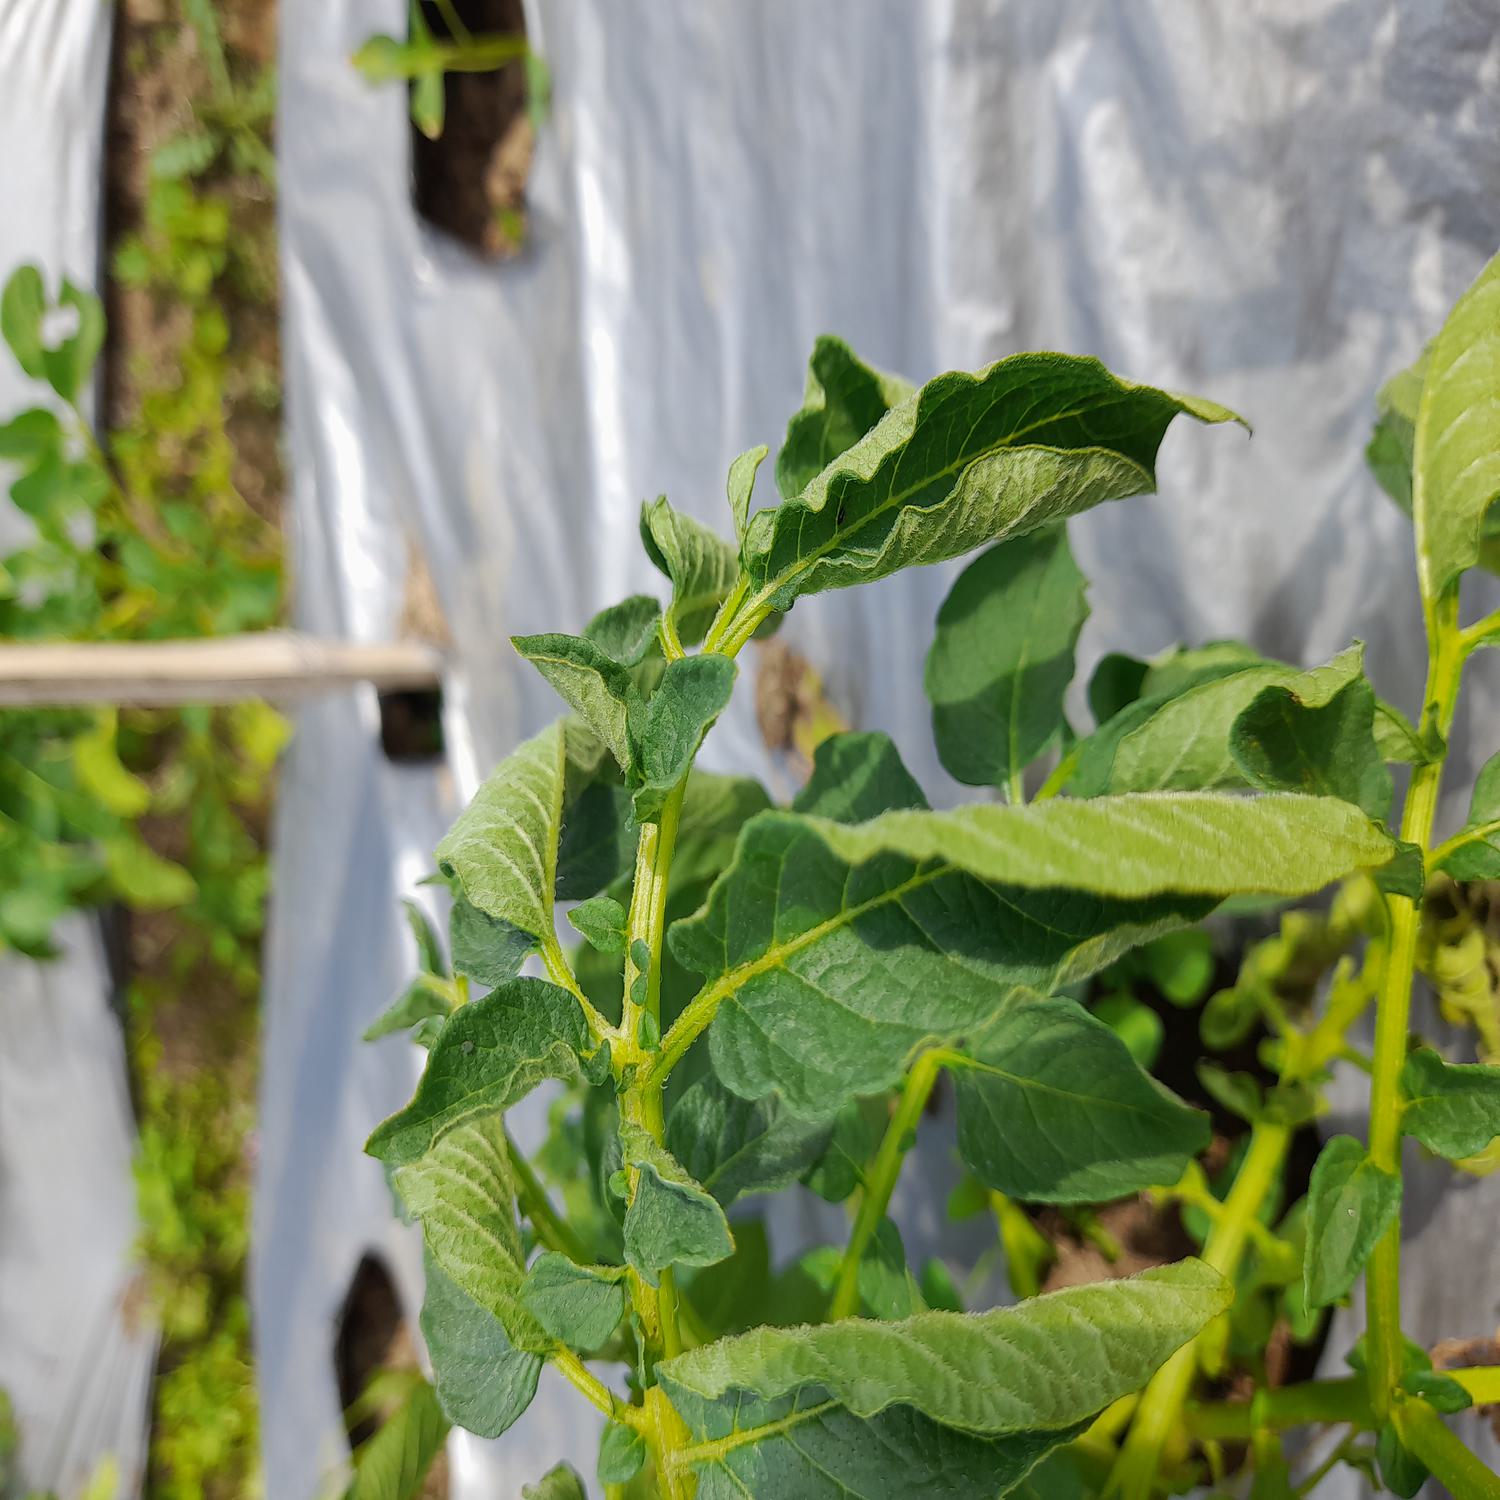
Etiqueta: Pudricion_Parda